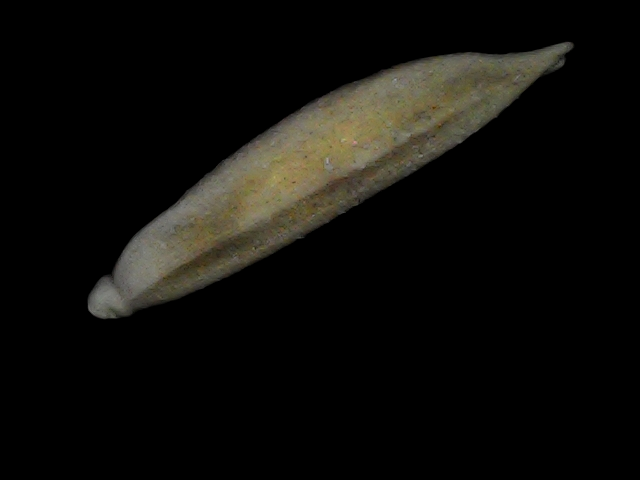
Rice variety: Bd57